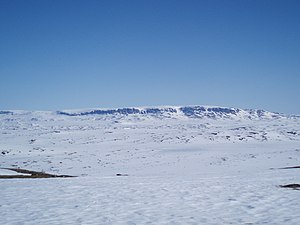
Hallingskarvet nationalpark
Østlige del af Hallingskarvet sett fra syd
Hallingskarvet nationalpark er en norsk nationalpark som ligger i et sydnorsk højfjeldsområde i Hallingskarvet i Viken, Vestland fylker. Parken blev oprettet 22. december 2006, for at «bevare et stort, bemærkelsesværdigt og nærmest urørt fjeldområde så landskabet og den biologiske mangfoldighed med økosystem, arter og bestande, bl.a. vildren, bliver bevaret. Beskyttelsen skal sikre et karakteristisk landskabselement som er vigtig for forståelsen af den geologiske historie.» og den dækker et område på 450 km².